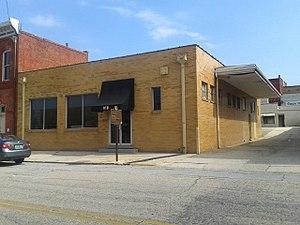
Cette liste recense les monuments nationaux américains.